College Boyz

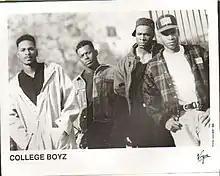
College Boyz

The College Boyz was an American hip hop group and voice actors composed of R.O.M., Squeak, B. Selector and DJ Cue.